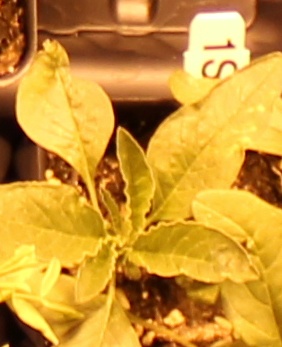
Label: Waterhemp